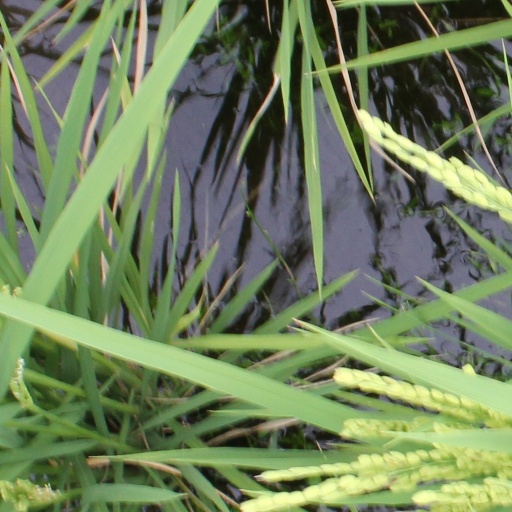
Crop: rice